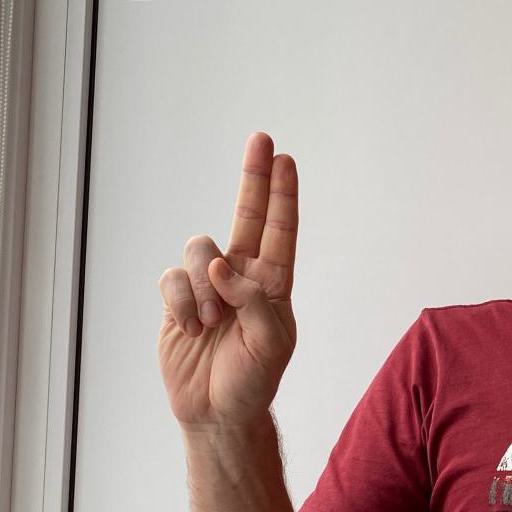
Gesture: two_up